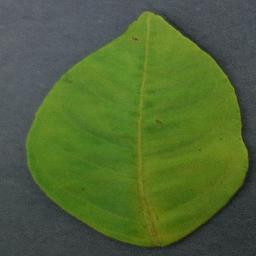
Label: Orange___Haunglongbing_(Citrus_greening)